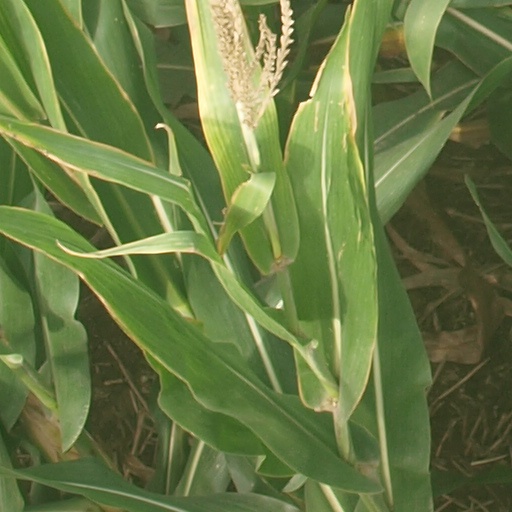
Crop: maize; corn